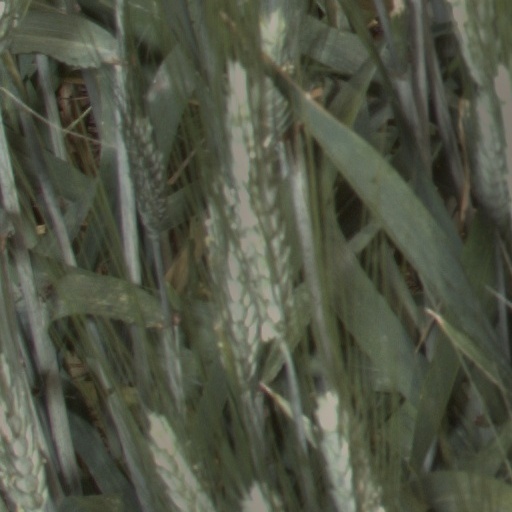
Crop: wheat